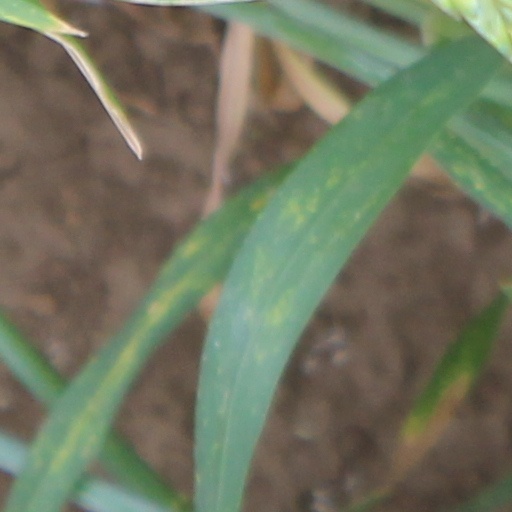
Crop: wheat